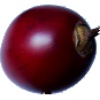
Label: Tamarillo 1